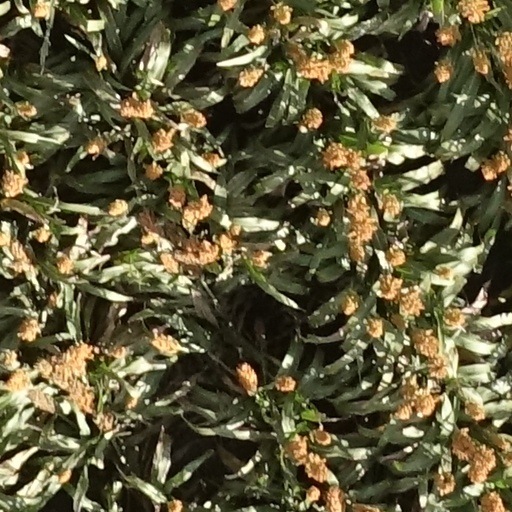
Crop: sorghum